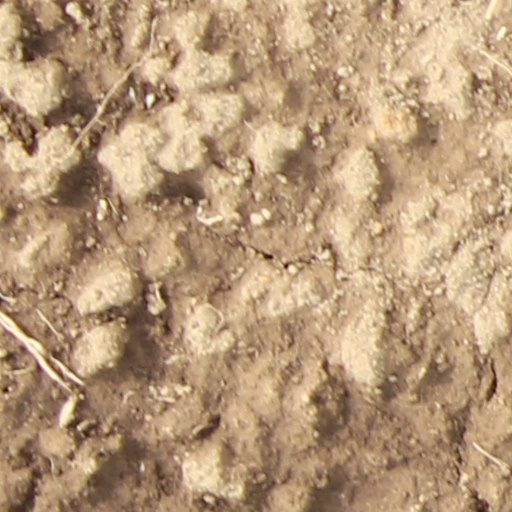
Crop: wheat